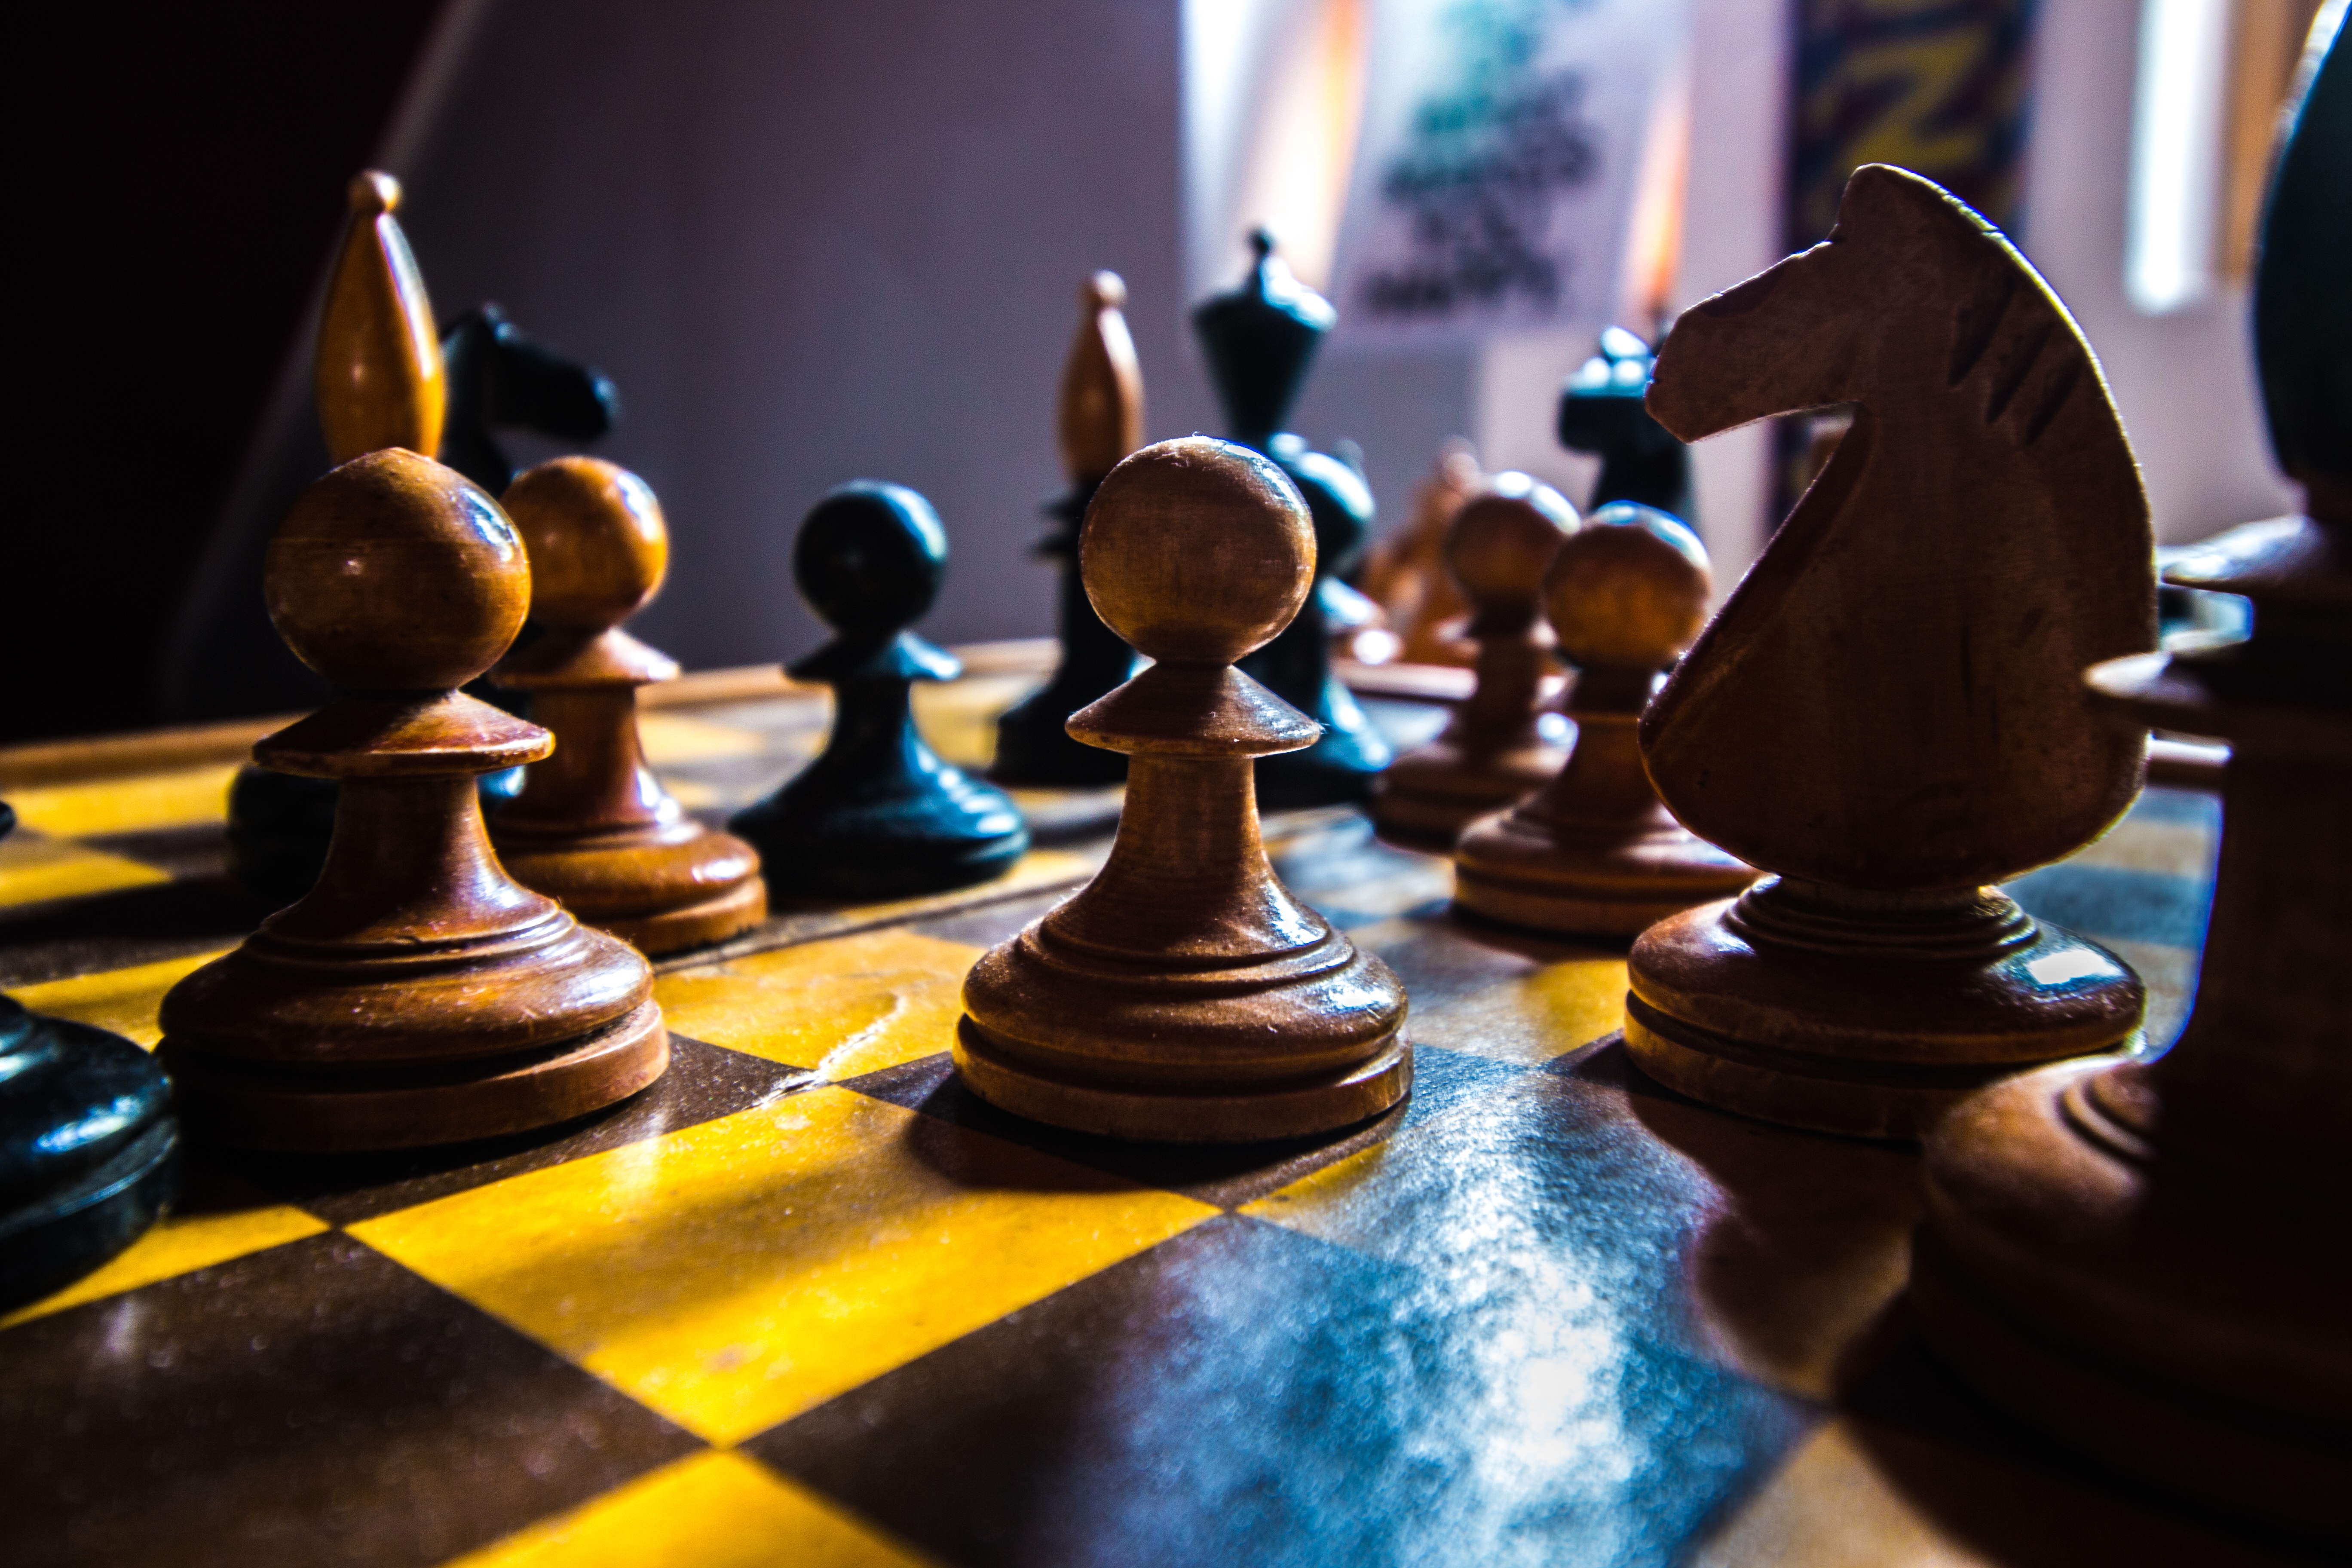
board, wood, white, game, play, recreation, playing, black, board game, battle, king, sports, chess, queen, strategy, chessboard, piece, games, intelligence, victory, challenge, success, chess board, chess pieces, defeat, strategic, black board, indoor games and sports, tabletop game, carom billiards